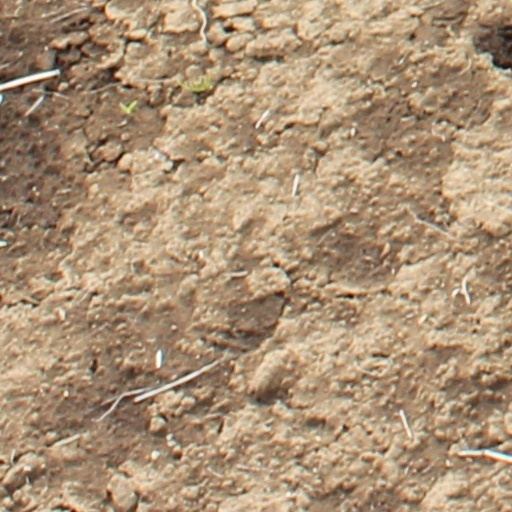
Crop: wheat